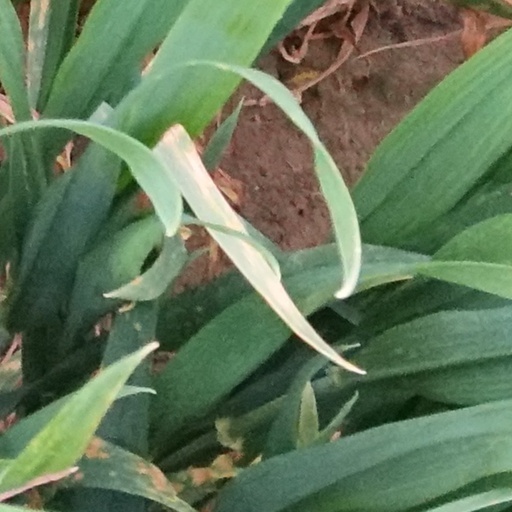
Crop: wheat